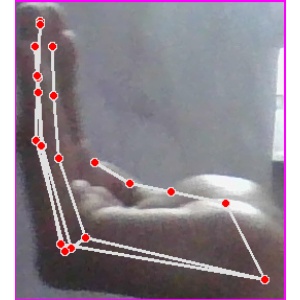
अक्षर: स